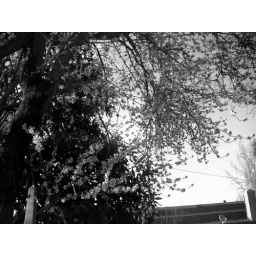
The tree in black and white from a different angle.